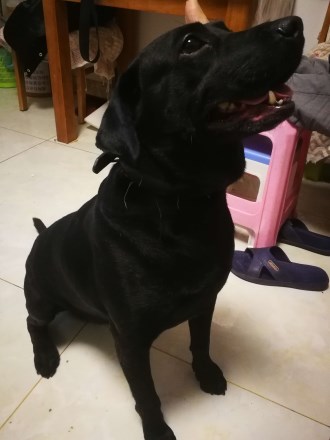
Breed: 3580-n000122-Labrador_retriever